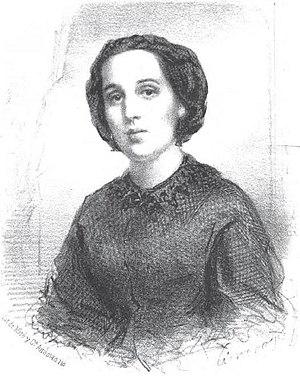
Luisa Pérez de Zambrana, née Luisa Pérez y Montes de Oca, née le 25 août 1837 à El Cobre, morte le 25 mars 1922 à La Havane, est une poétesse cubaine. Elle incarne une deuxième génération, dans le mouvement romantique cubain au XIXᵉ siècle, moins excessive et plus intime.